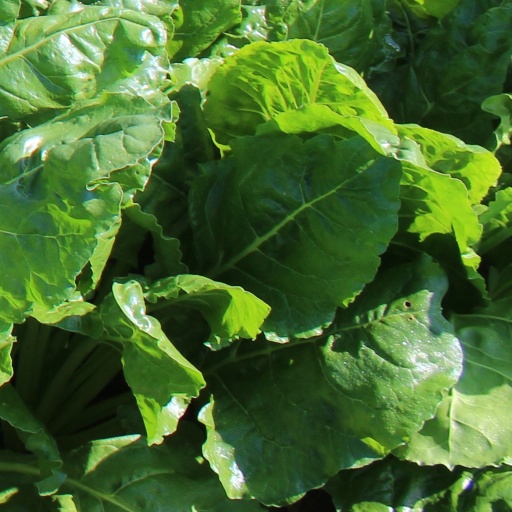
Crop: sugar beet